West Mata

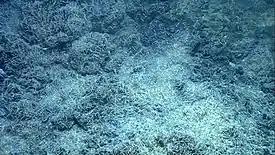
Opaepele shrimp on West Mata in 2009

West Mata and the surrounding NE Lau Basin are home to many hydrothermal vents, meaning that the area hosts a hydrothermal vent environment, which hosts organisms that use hydrothermal vents to supply their living needs. These environments can be seen in many continental margins around the world.